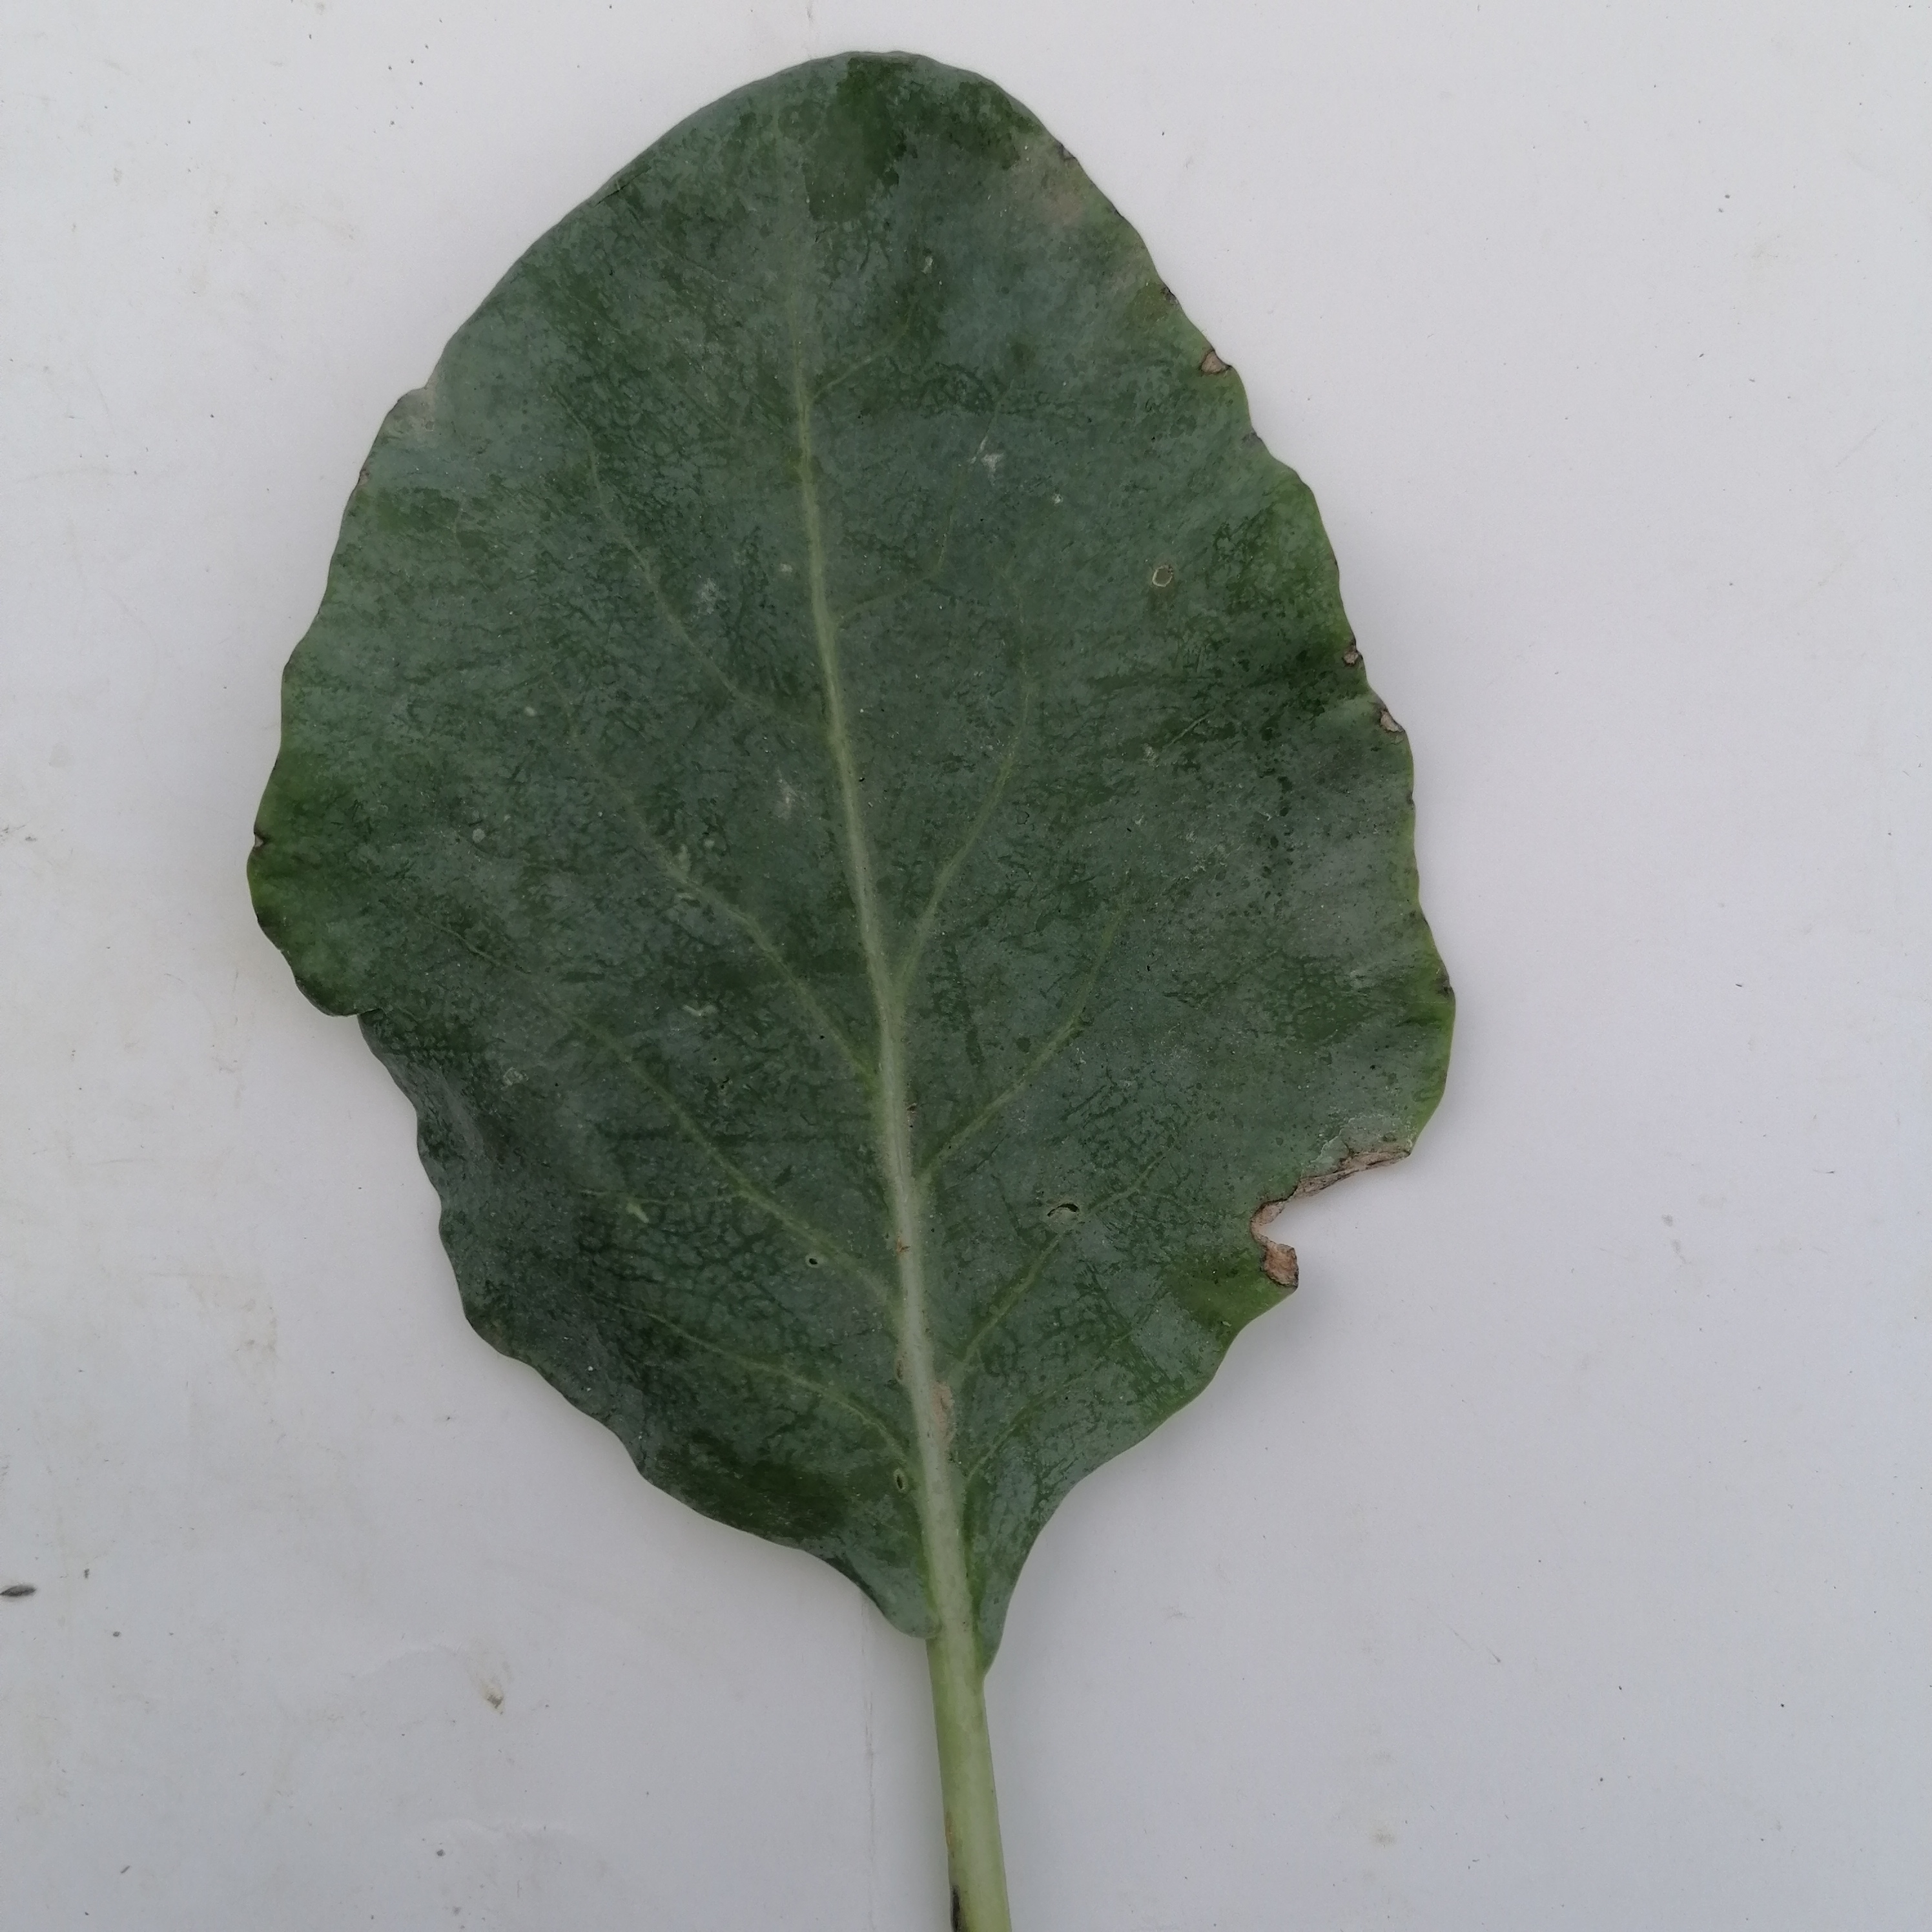
Label: Insect Hole